Polygonal dolmen

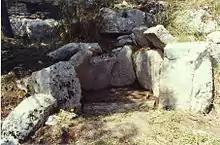
The dolmen, an example of polygonal dolmen in Sicily.

Originally it was thought (e.g. by Ekkehard Aner, Johannes Brondstedt) that this type of dolmen originated in the west, due to its approximately circular construction. These views were refuted by comprehensive research by Ewald Schuldt in Mecklenburg-Western Pomerania, which emphasized the autochthonous origin of different types.